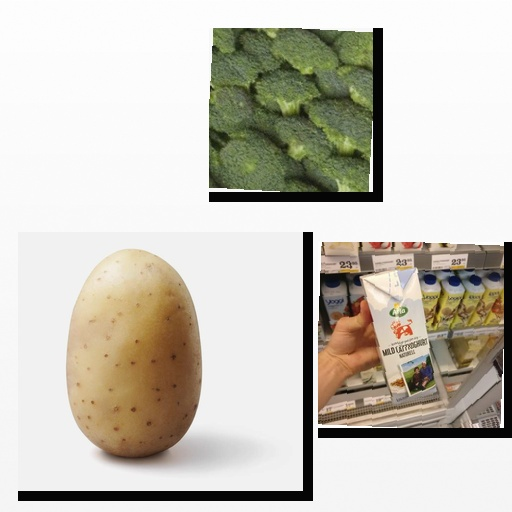
Food items: broccoli, potato, yoghurt